Sarasota Chalk Festival

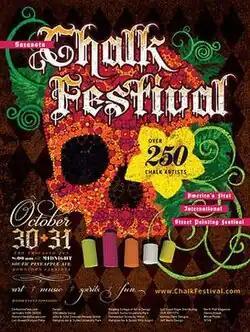
2010 Sarasota Chalk Festival poster for a week-long event, design by Jeff Bleitz

Sarasota Chalk Festival is an American cultural event of public art that celebrates a performing art form of pavement art also known as Italian street painting. It was founded in Sarasota, Florida by Denise Kowal. During the festival artists use chalk, and occasionally special paint, to paint the road surface to create large works of art while the viewer can watch the creative process. The festival is focused around the street artists who are known as Madonnari in Italy or commonly referred to "Street Painters", "Chalk Artists", "Sidewalk Artists", or "Pavement Artists". The festival is held annually in downtown Sarasota in Burns Square.